Describe the emotion expressed in this image:  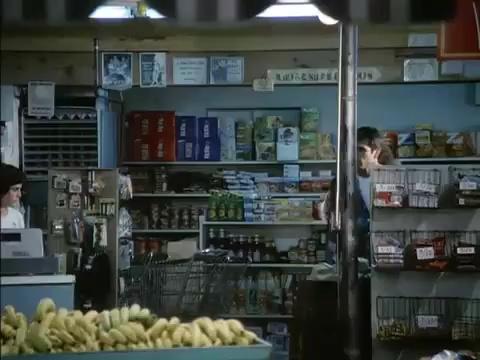
This person displays Fear, valence and arousal with low intensity.